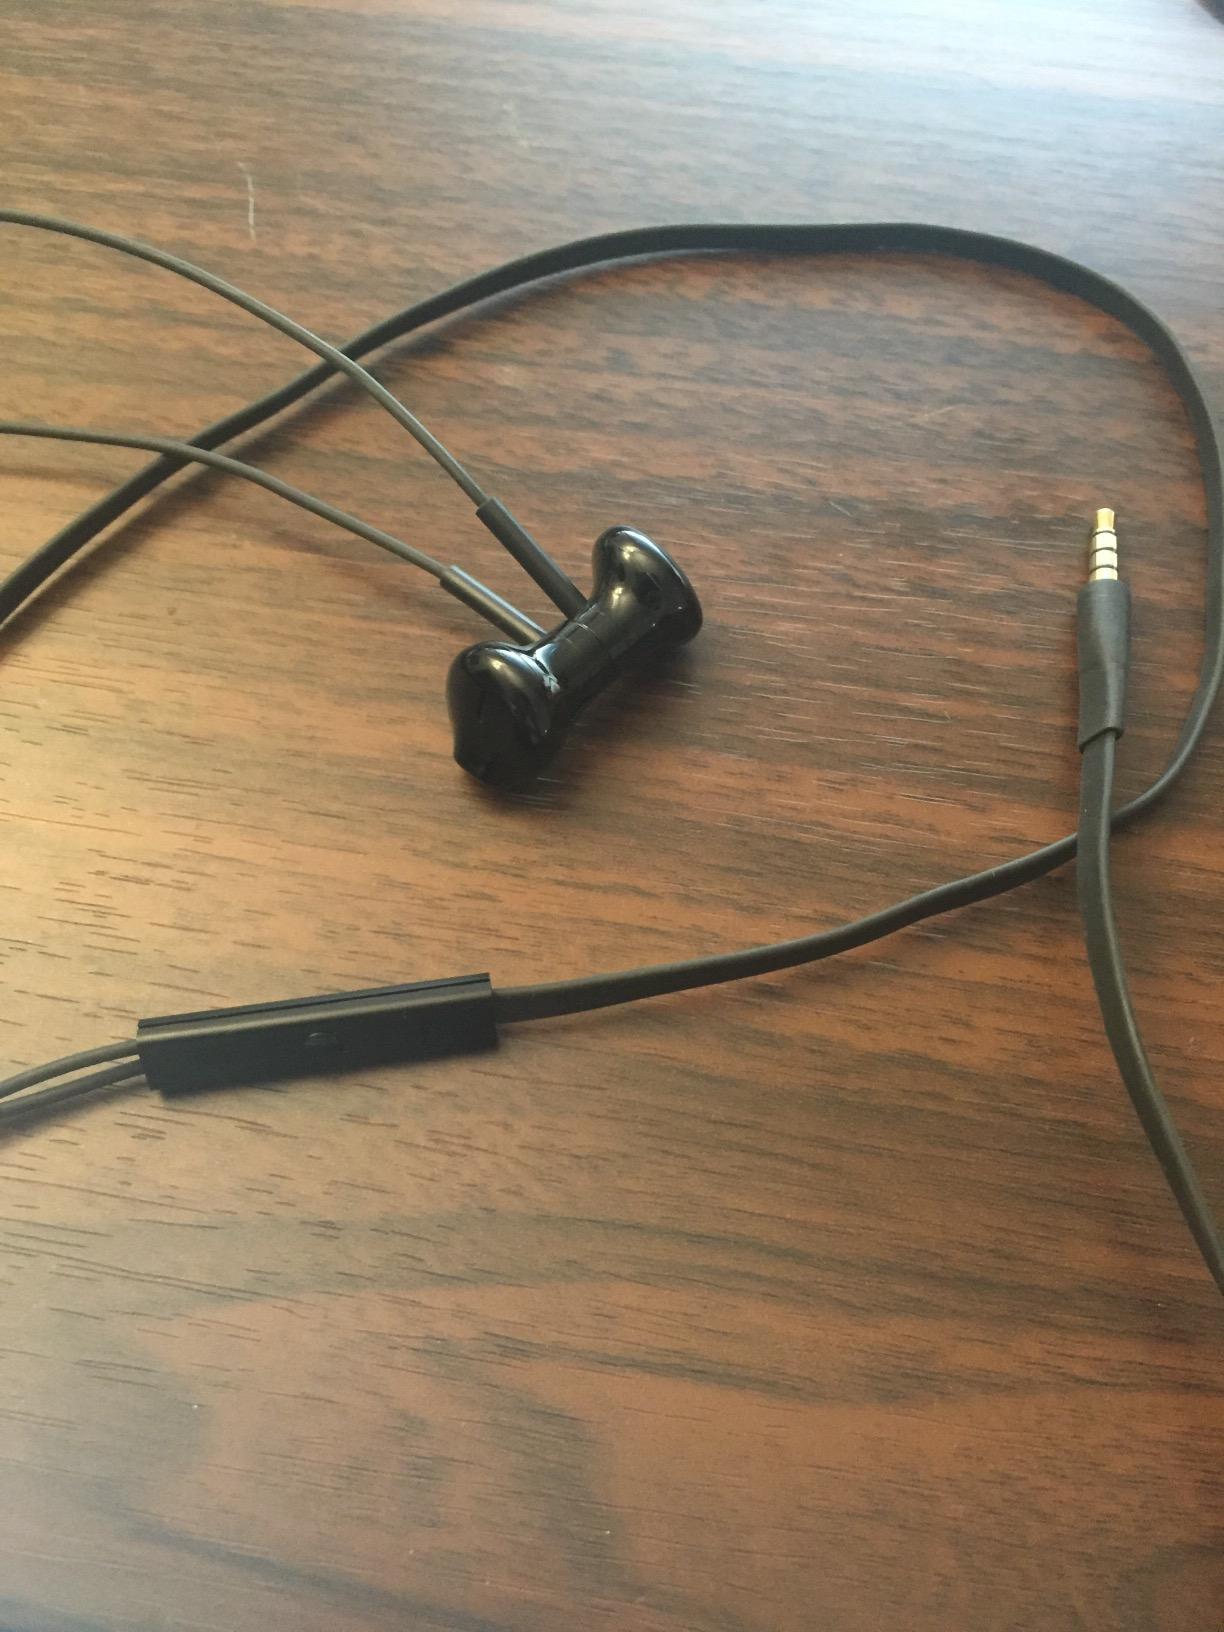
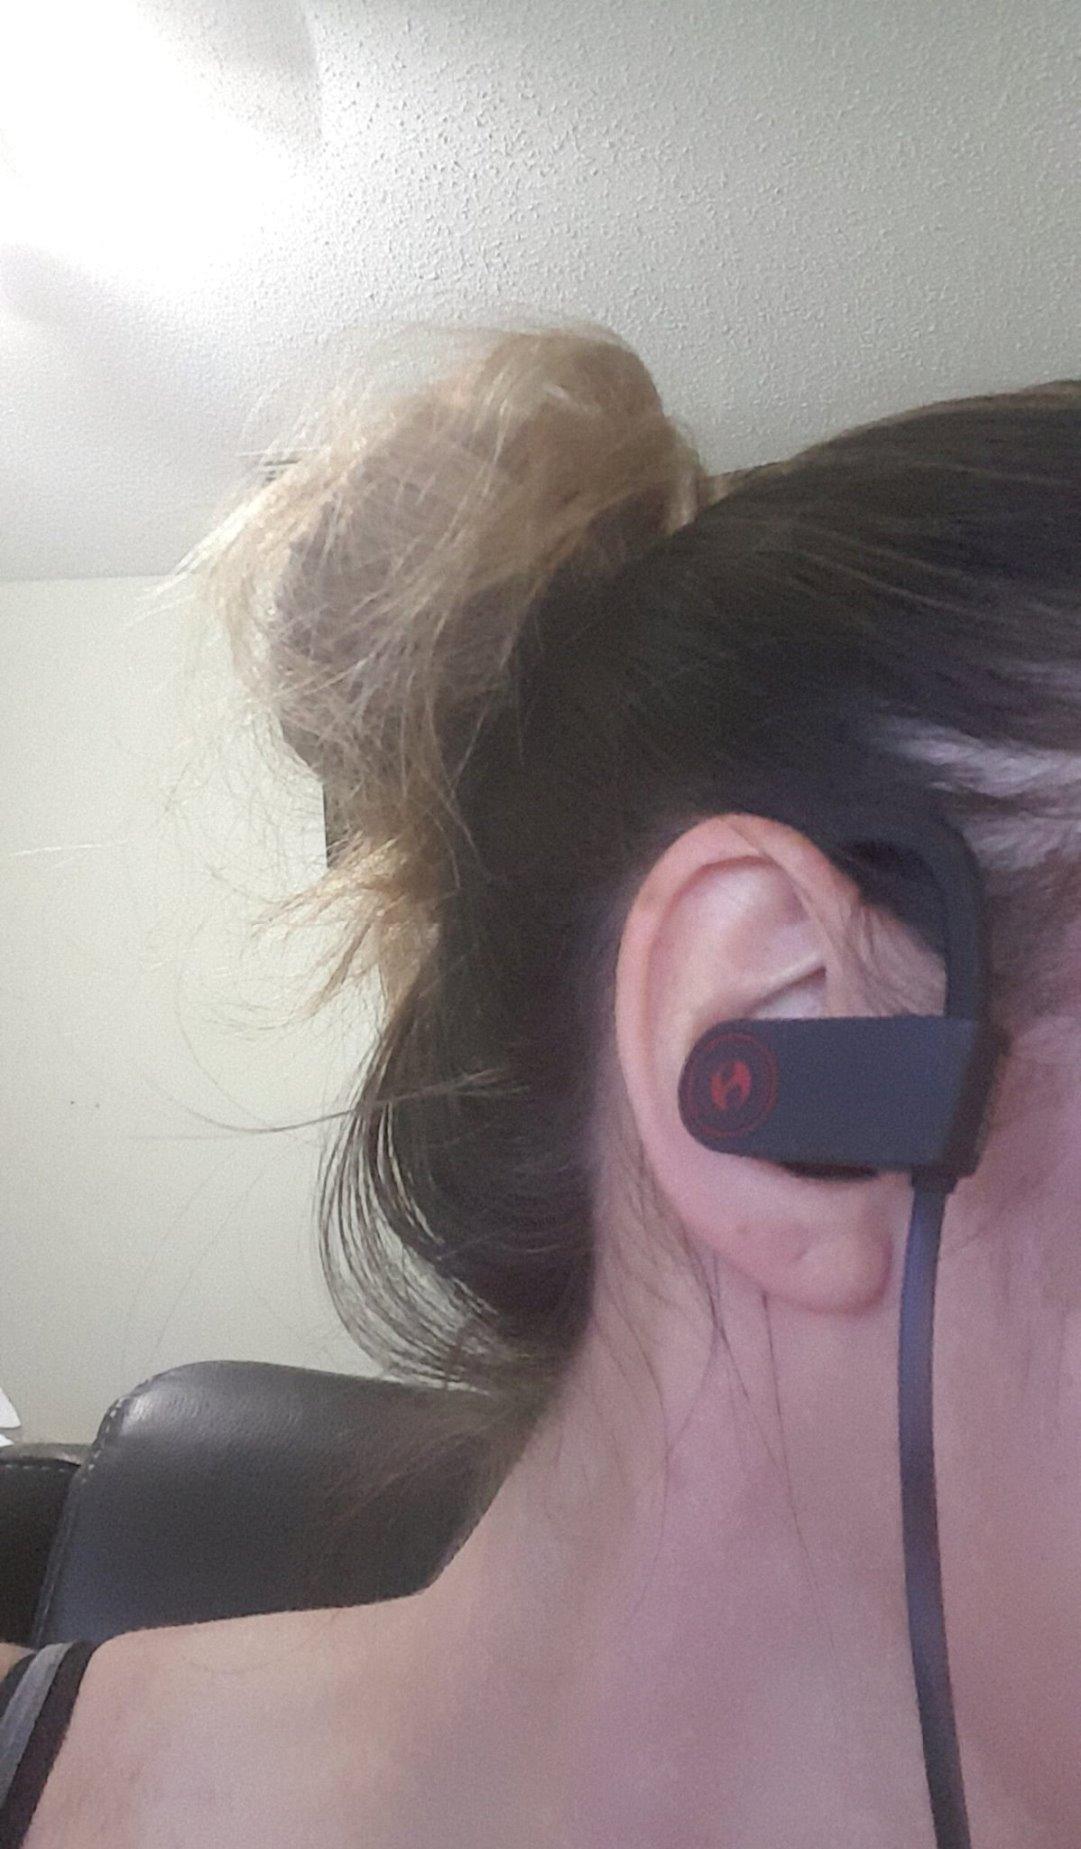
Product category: headphones
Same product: no